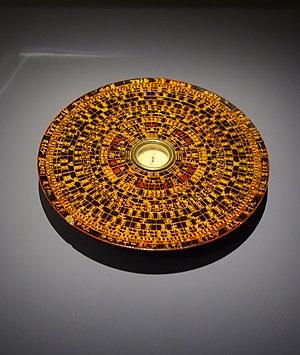
Boussole géomantique, aussi appelée Luopan. Destinée à organiser l'urbanisme selon les principes du fengshui. Chine, dynastie Qing, 19e siècle. Collection du musée Guimet, Paris.